Royal Army Ordnance Corps

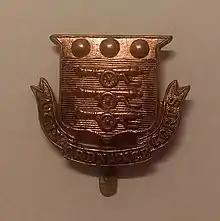
Army Ordnance Corps Cap Badge (pre-First World War)

Supply and repair of technical equipment, principally artillery and small arms, was the responsibility of the Master General of the Ordnance and the Board of Ordnance from the Middle Ages until they lost their independence in 1855. Thereafter followed thirty years of fluctuating allocation of responsibilities and a great variety of titles of both corps and individuals. This complex, convoluted and largely unsatisfactory period insofar as Army logistics was concerned was summarised in 1889 as follows: